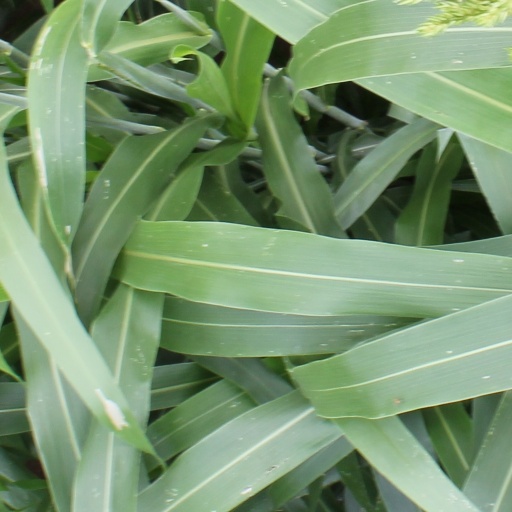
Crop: sorghum